Douglas (footballer, born 1988)

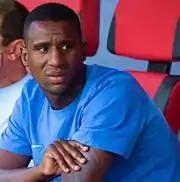
Douglas on the substitute at Dynamo Moscow.

In the 2012–13 season, Douglas said he wanted to leave Twente, stating he keen to play abroad, having outgrown the league. However, Douglas angered Manager McClaren after he was returned from his holiday in Brazil for personal reasons and was fined and sent to the youth team as a result. Douglas soon made his return to the first team. Douglas continued to be in the transfer spotlight when Newcastle United made a €4 million, a move was later confirmed by the player, himself. However, Douglas was unaware of the interest from Newcastle United. Not only, Fulham and West Ham United. With Douglas expected to leave the club in the transfer window, it appeared that Douglas made his last appearance for the club, in a 1–0 win over NAC Breda. However, Douglas went under surgery after suffering an injury, preventing him from making a move. Douglas scored his first Twente goal in the group stage of Europa League, in a 2–2 draw against Helsingborg on 4 October 2012. Douglas then scored his first league goal for the club, in a 1–1 draw against Willem II on 26 February 2013. Douglas scored two goals later in the season against ADO Den Haag and NEC. Douglas finished his 2012–13 season, with thirty-one appearances and scoring three times.